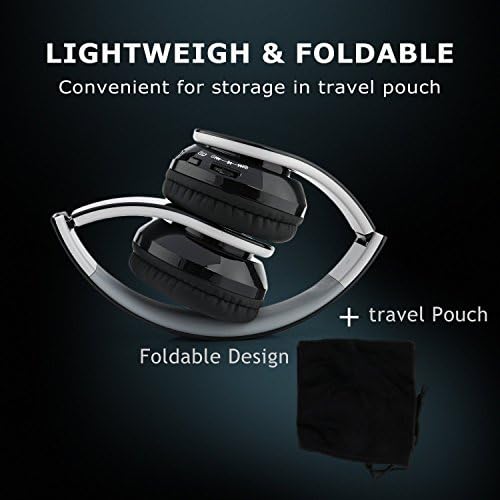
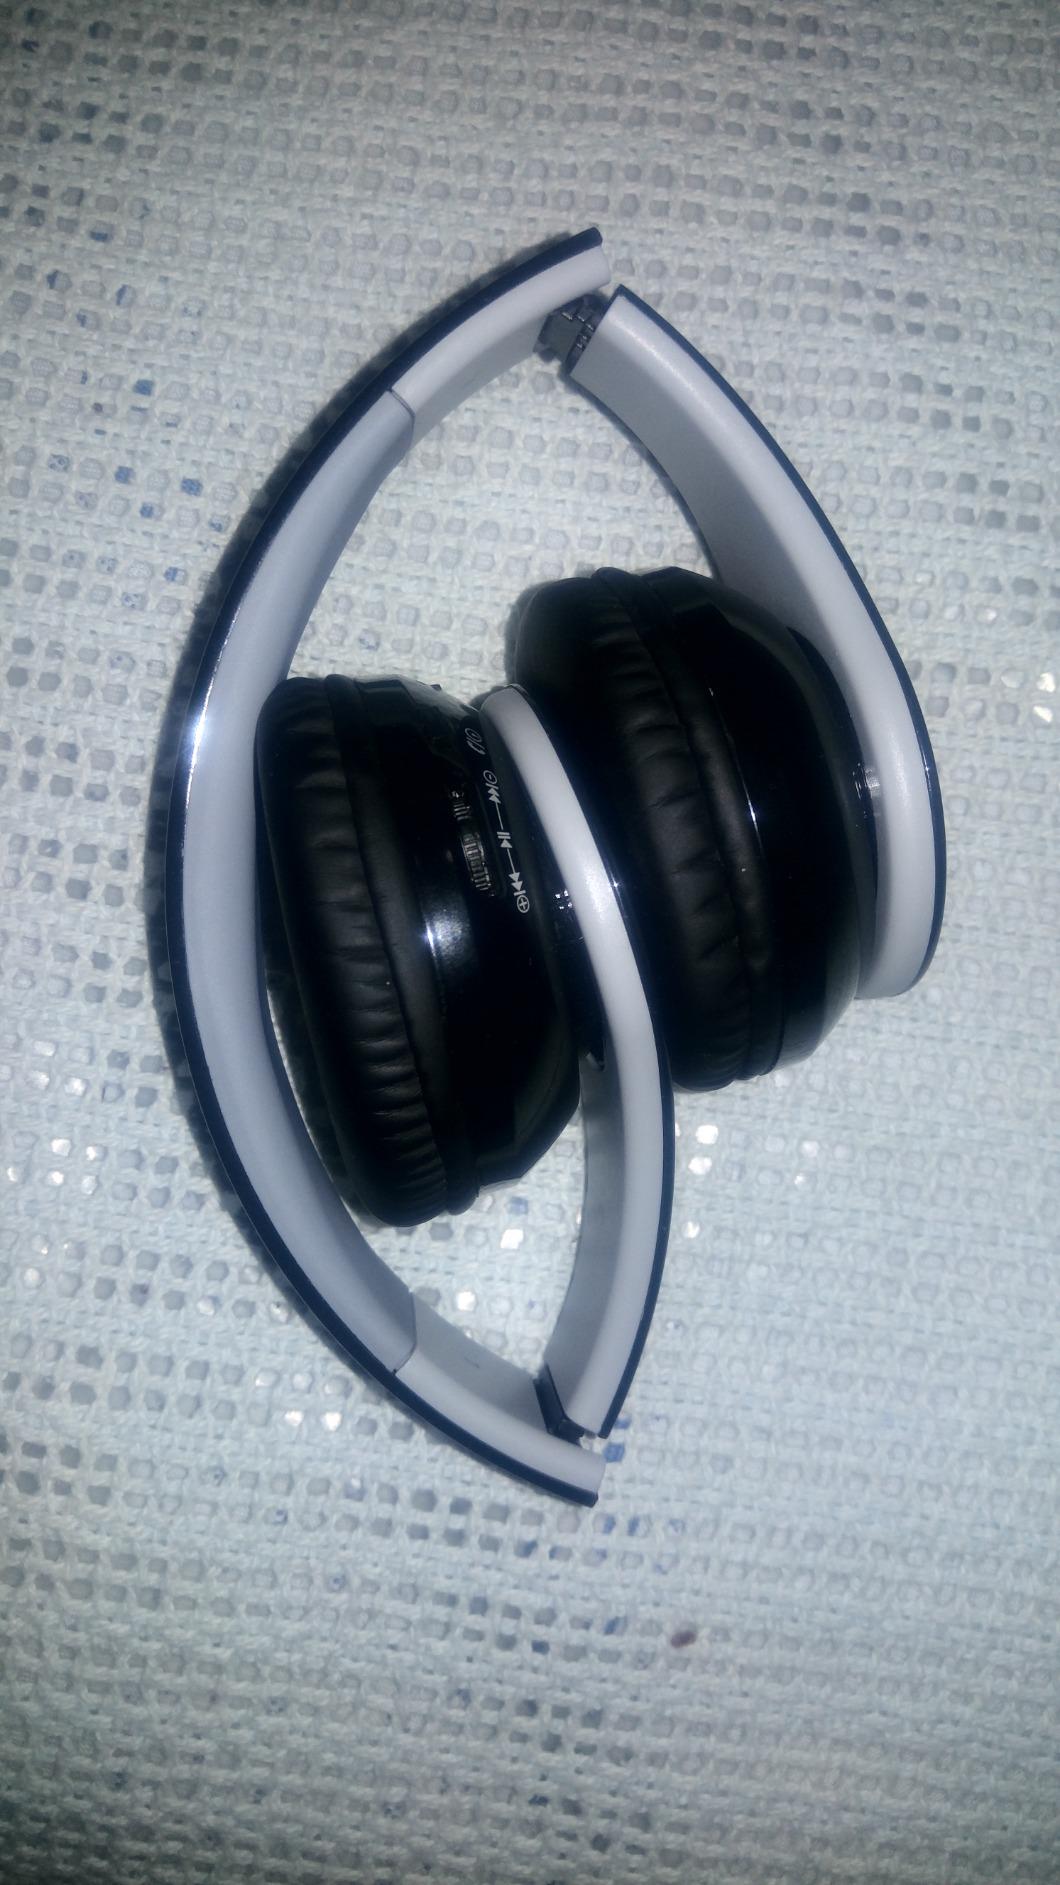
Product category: headphones
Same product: yes